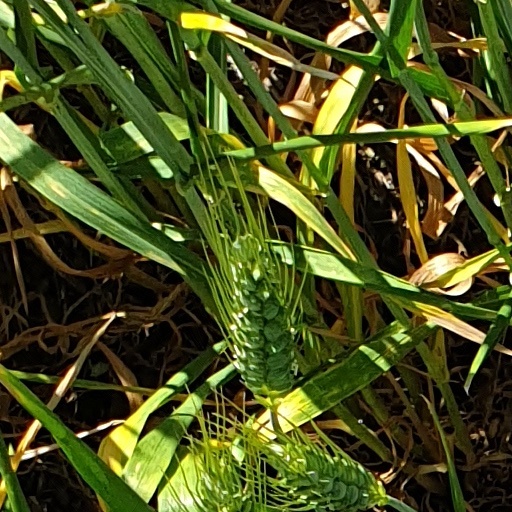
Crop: wheat